Peninsula Point Light

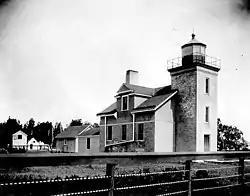
U.S. Coast Guard Archive Photo

The Peninsula Point Light is a lighthouse located at the southern tip of the Stonington Peninsula in Bay de Noc township in Delta County, Michigan. United States Coast Guard historical documents have over the years listed the name of the site as both "Peninsula Point" and "Point Peninsula".